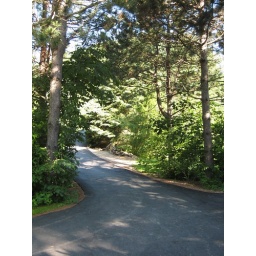
Twenty-ive years ago, a relative planted 3000 trees in some pasture and created their own forest in south central Wisconsin